Deportations from the German-occupied Channel Islands

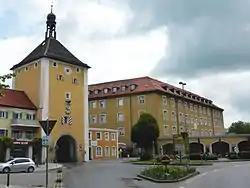
Laufen Schloss

Oflag V-B was located at Biberach an der Riß in countryside in southern Germany with a view of the Bavarian Alps. It was renamed "Ilag V-B" when it changed use to a civilian internment camp. The camp was also known by the name "Lager Lindele".